Kenneth C. Griffin

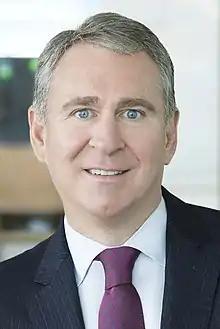
Griffin in 2017

Kenneth Cordele Griffin (born October 15, 1968) is an American hedge fund manager, entrepreneur and investor. He is the founder, chief executive officer, co-chief investment officer, and 80% owner of Citadel LLC, a multinational hedge fund. He also owns Citadel Securities, one of the largest market makers in the United States.